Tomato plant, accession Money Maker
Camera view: bottom (45 deg); turntable rotation: 180 degrees
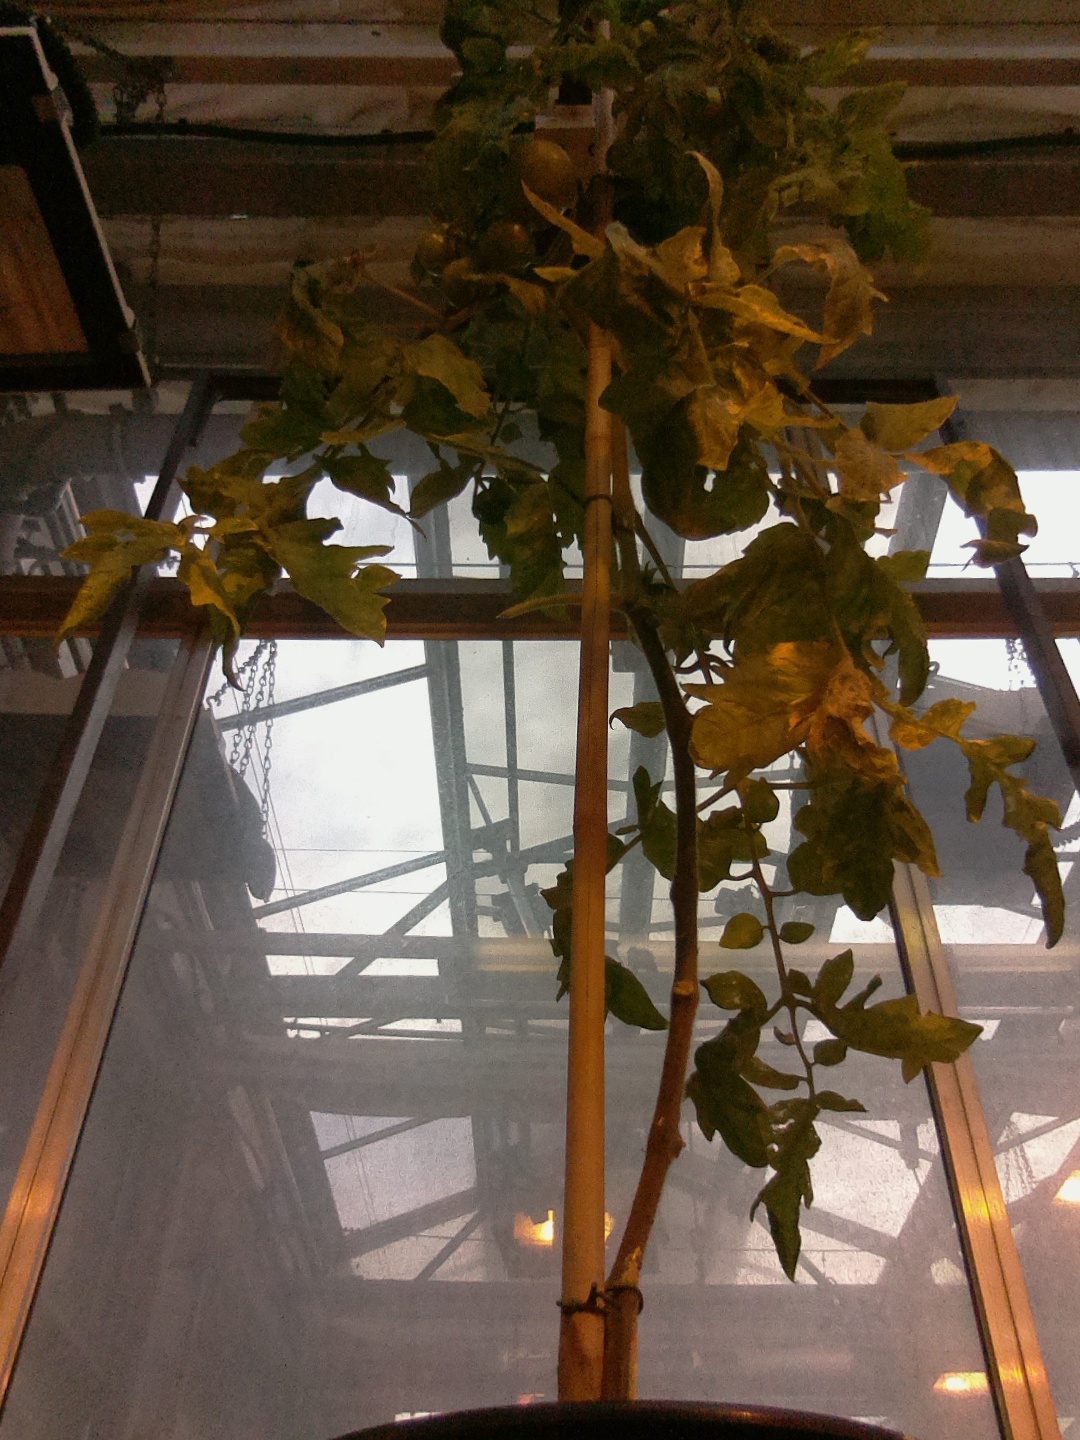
BBCH growth stage 78: 80% -90% of final fruit size